Ratibořice Castle

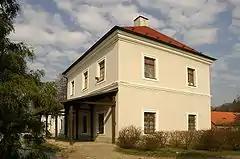
Ratibořice - Mandl (Mangle)

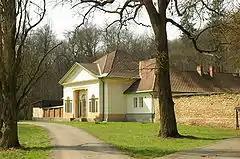
Lovecký Zámeček

After the duke's death in 1800 the Náchod estate was inherited by Petr's daughter Kateřina Frederika Benigna, Duchess of Zaháň, known from B. Němcová's novel's Babička, as the “lady princess”. The beautiful and brilliantly minded duchess was brought up in the spirit of romanticism of the time. She surrounded herself with a prominent circle of friends from the ranks of artists, philosophers and politicians and devoted her attention to social events, politics and travel. Klemen Brühl, the family historian, wrote the following about her: “She is remarkable mature, she has a beautiful figure and face, she is proud and full of dignity, she enchants everyone with her kindness and female weakness.”